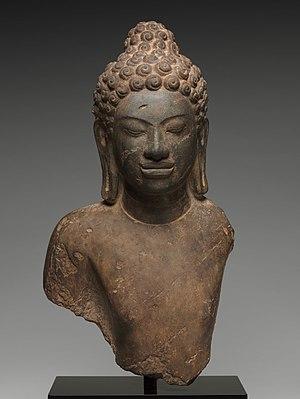
L'art Gupta est l'art de l'Empire Gupta, qui régnait sur la majeure partie du Nord de l'Inde, avec son apogée entre environ 300 et 480, survivant sous une forme très réduite jusqu'à 550. La période Gupta est généralement considérée comme la période classique et un âge d'or de l'art en Inde du Nord pour tous les principaux groupes religieux. Bien que la peinture soit évidemment répandue, les œuvres qui subsistent sont principalement des sculptures religieuses. La période a vu l'émergence des icônes divines de pierre sculptée dans l'art hindou, tandis que la production des figures de Bouddha et de Jain tirthankara a continué de croître, ces dernières souvent à très grande échelle. Le centre principal traditionnel de la sculpture était Mathura, qui a continué à prospérer, tandisque l'art du Gandhara, le centre de l'art gréco-bouddhiste juste au-delà de la frontière nord du territoire de Gupta, continuait d'exercer une influence. D'autres centres ont vu le jour au cours de la période, notamment à Sarnath. Mathura et Sarnath ont exporté la sculpture vers d'autres parties du nord de l'Inde.